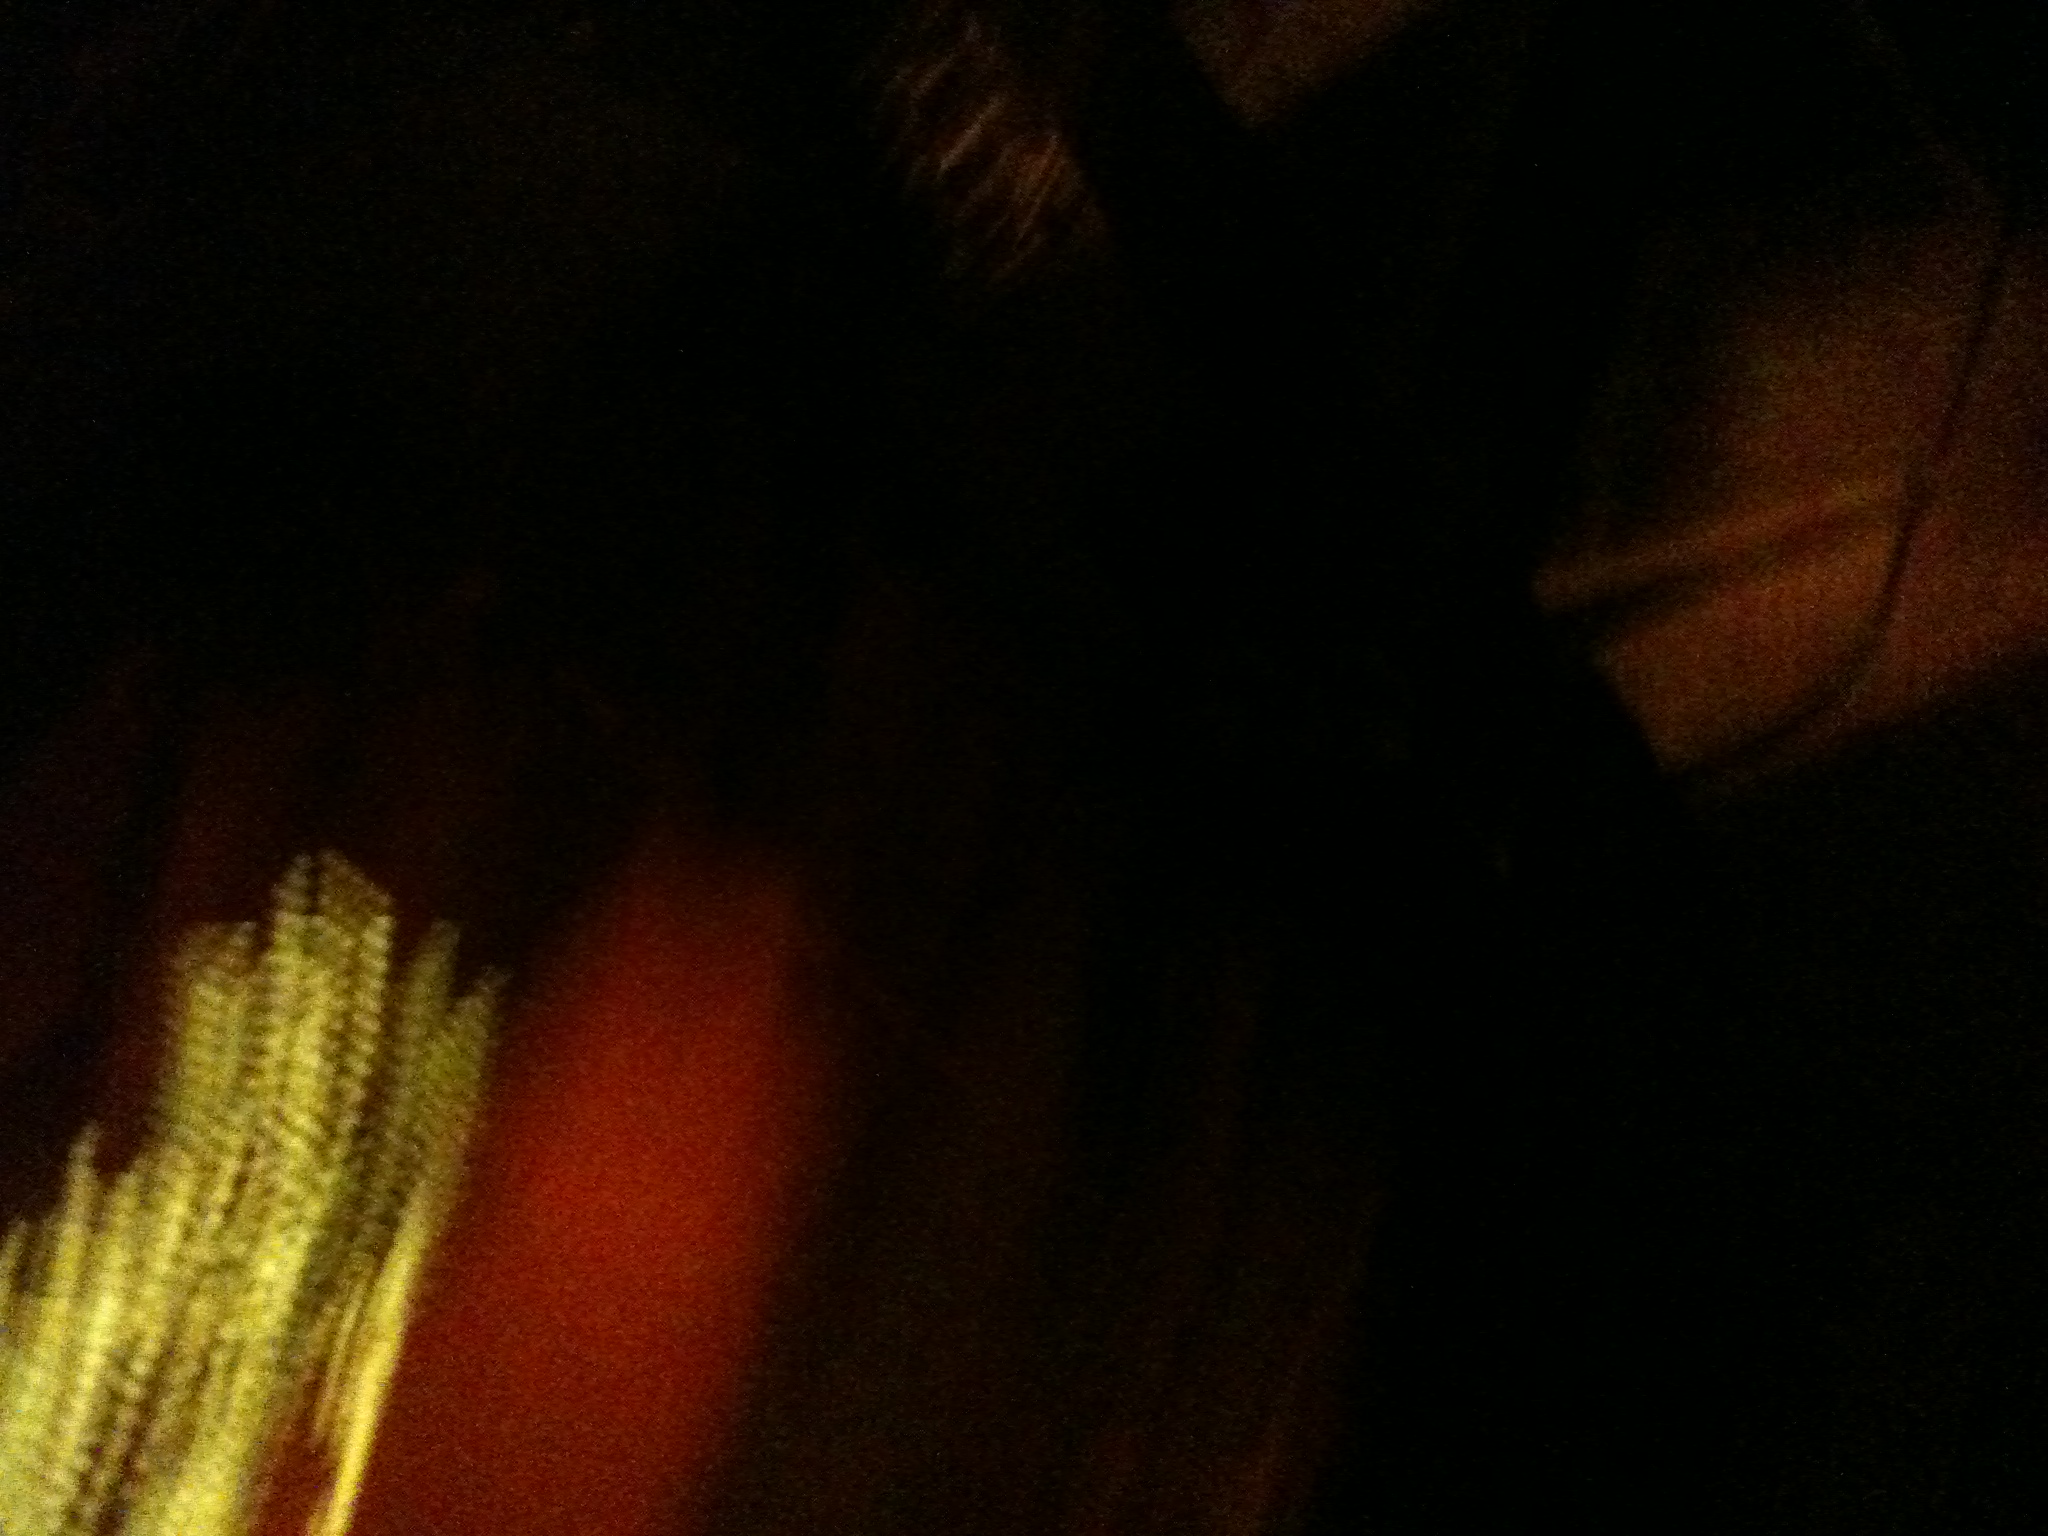Question: what is this I don't know what it is
Answer: unanswerable